Flak tower

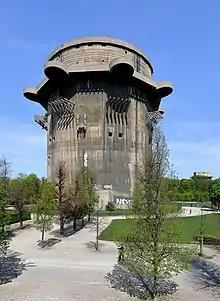
The 'G-Tower' at Augarten, Vienna. The top of the 'L-Tower' is visible to the right.

Flak towers were large, above-ground, anti-aircraft gun blockhouse towers constructed by Nazi Germany. "Flak" is short for anti-aircraft gun in German: "Flugabwehrkanone". There were eight flak tower complexes in the cities of Berlin (three), Hamburg (two), and Vienna (three) from 1940. Other cities that used flak towers included Stuttgart and Frankfurt. Smaller single-purpose flak towers were built at outlying German strongpoints, such as at Angers in France, and Heligoland in Germany.